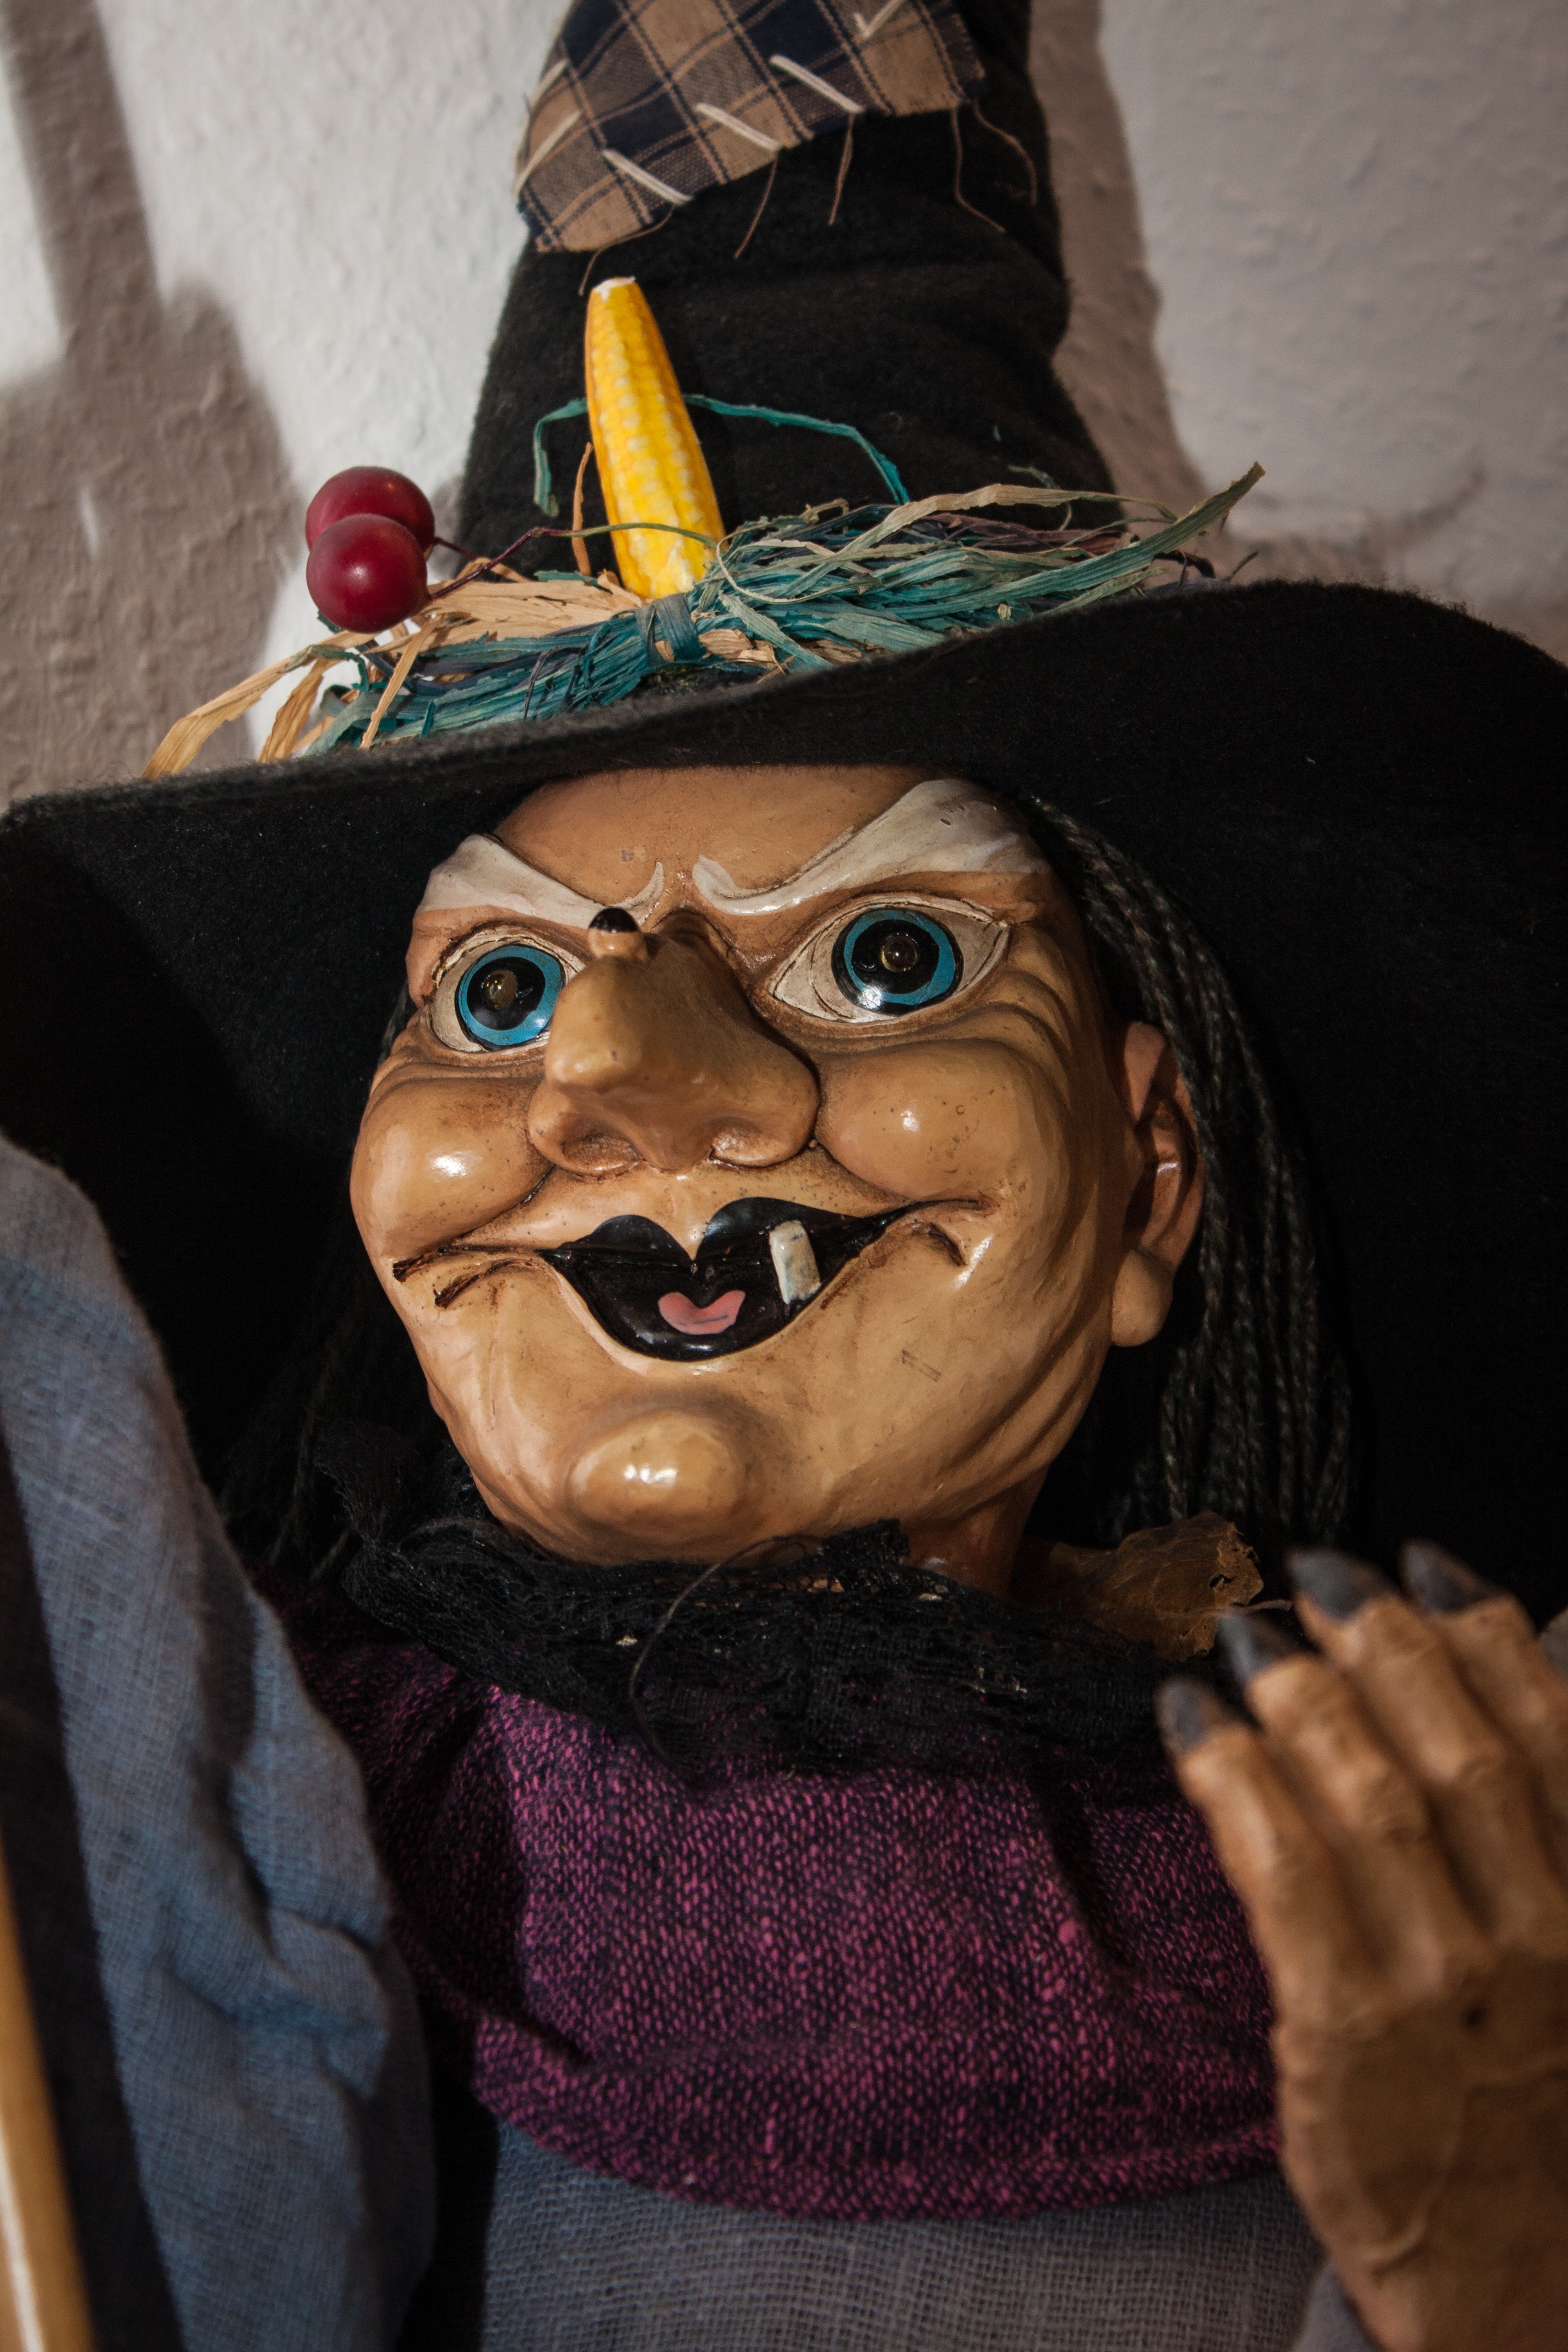
people, clothing, facial expression, smile, doll, fun, figure, head, costume, the witch, fairytale characters